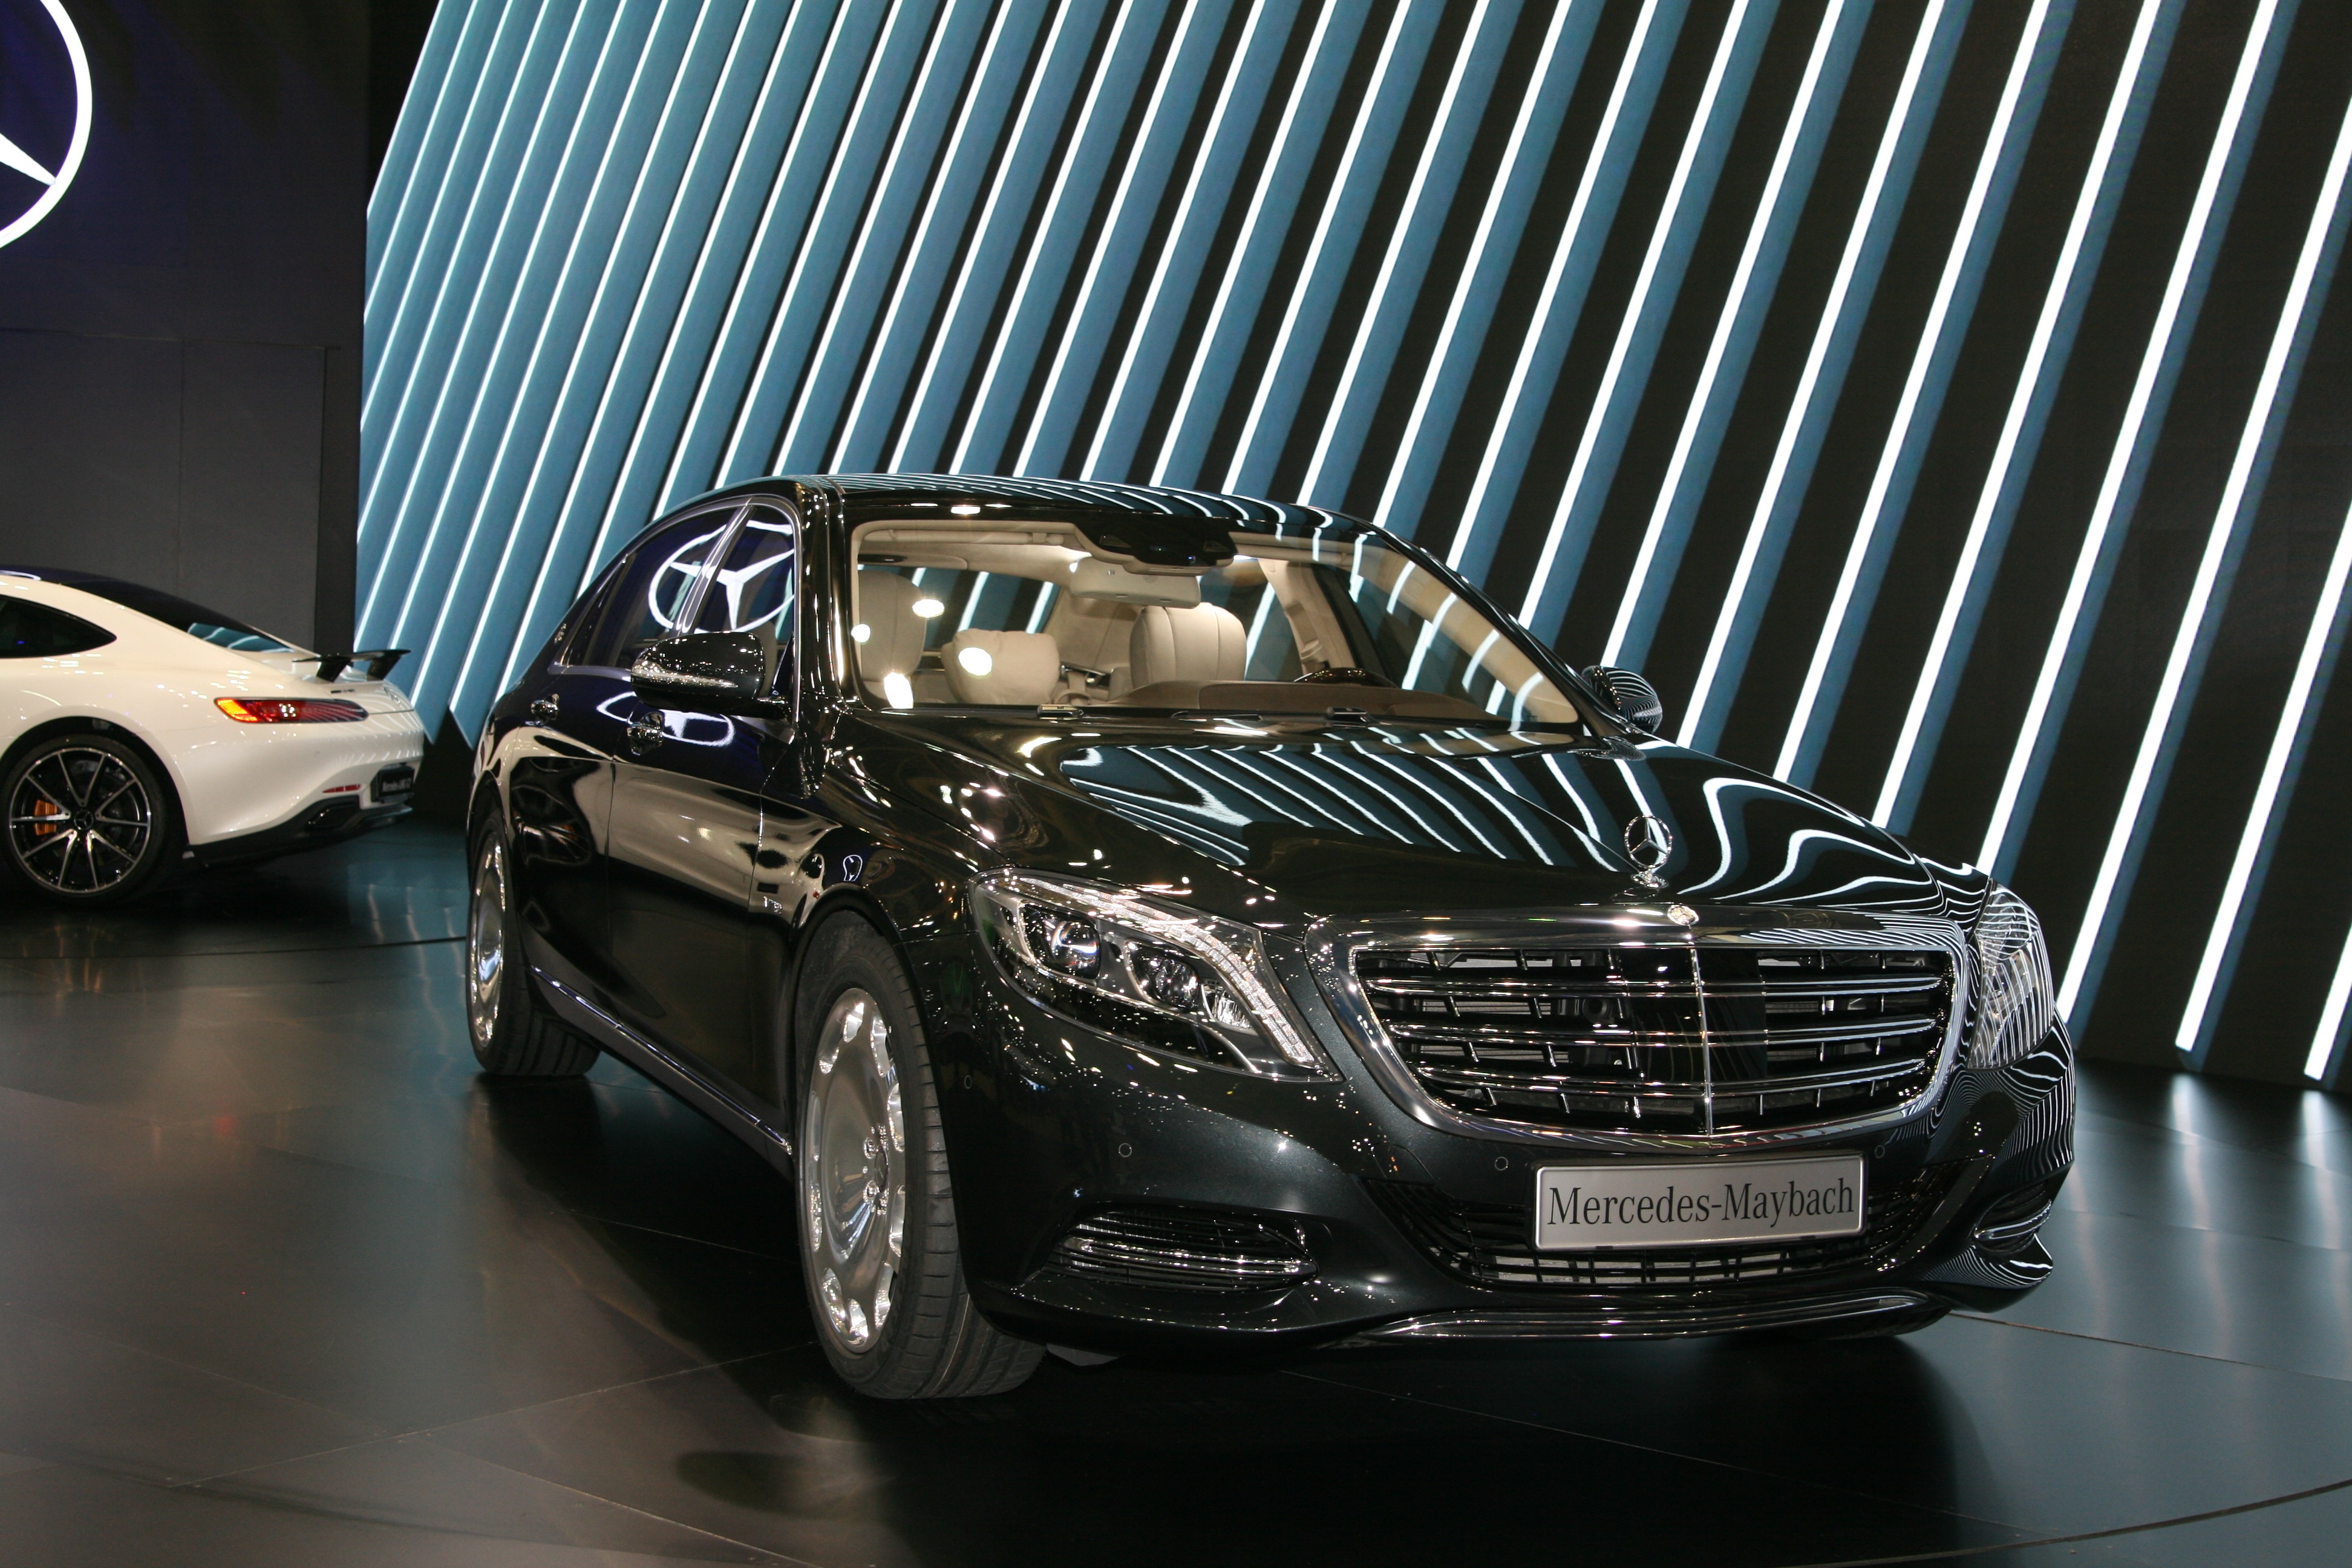
car, vehicle, sports car, sedan, benz, auto show, motor show, land vehicle, automobile make, automotive design, luxury vehicle, performance car, executive car, mid size car